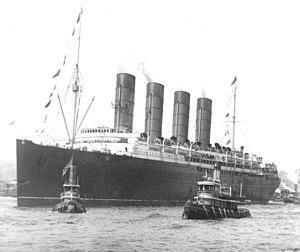
Harold Sydney Bride est un opérateur radio dans la marine marchande britannique. Après avoir servi sur plusieurs navires dont le RMS Lusitania, il embarque le 10 avril 1912 à bord du RMS Titanic. Le paquebot entre en collision avec un iceberg à 23 h 40 le 14 avril suivant et coule deux heures et quarante minutes plus tard. Avec son collègue Jack Phillips, Bride travaille sans relâche, jusqu'à la dernière minute, pour alerter les navires proches du lieu du naufrage, parvenant finalement à contacter le Carpathia. Comme le Titanic est sur le point de sombrer, il saute à l'eau et réussit à s'embarquer à bord du radeau pliable B qui flotte, retourné. Il y passe une grande partie de la nuit en compagnie du deuxième officier Charles Lightoller et d'une trentaine d'autres rescapés.